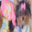
Label: dog